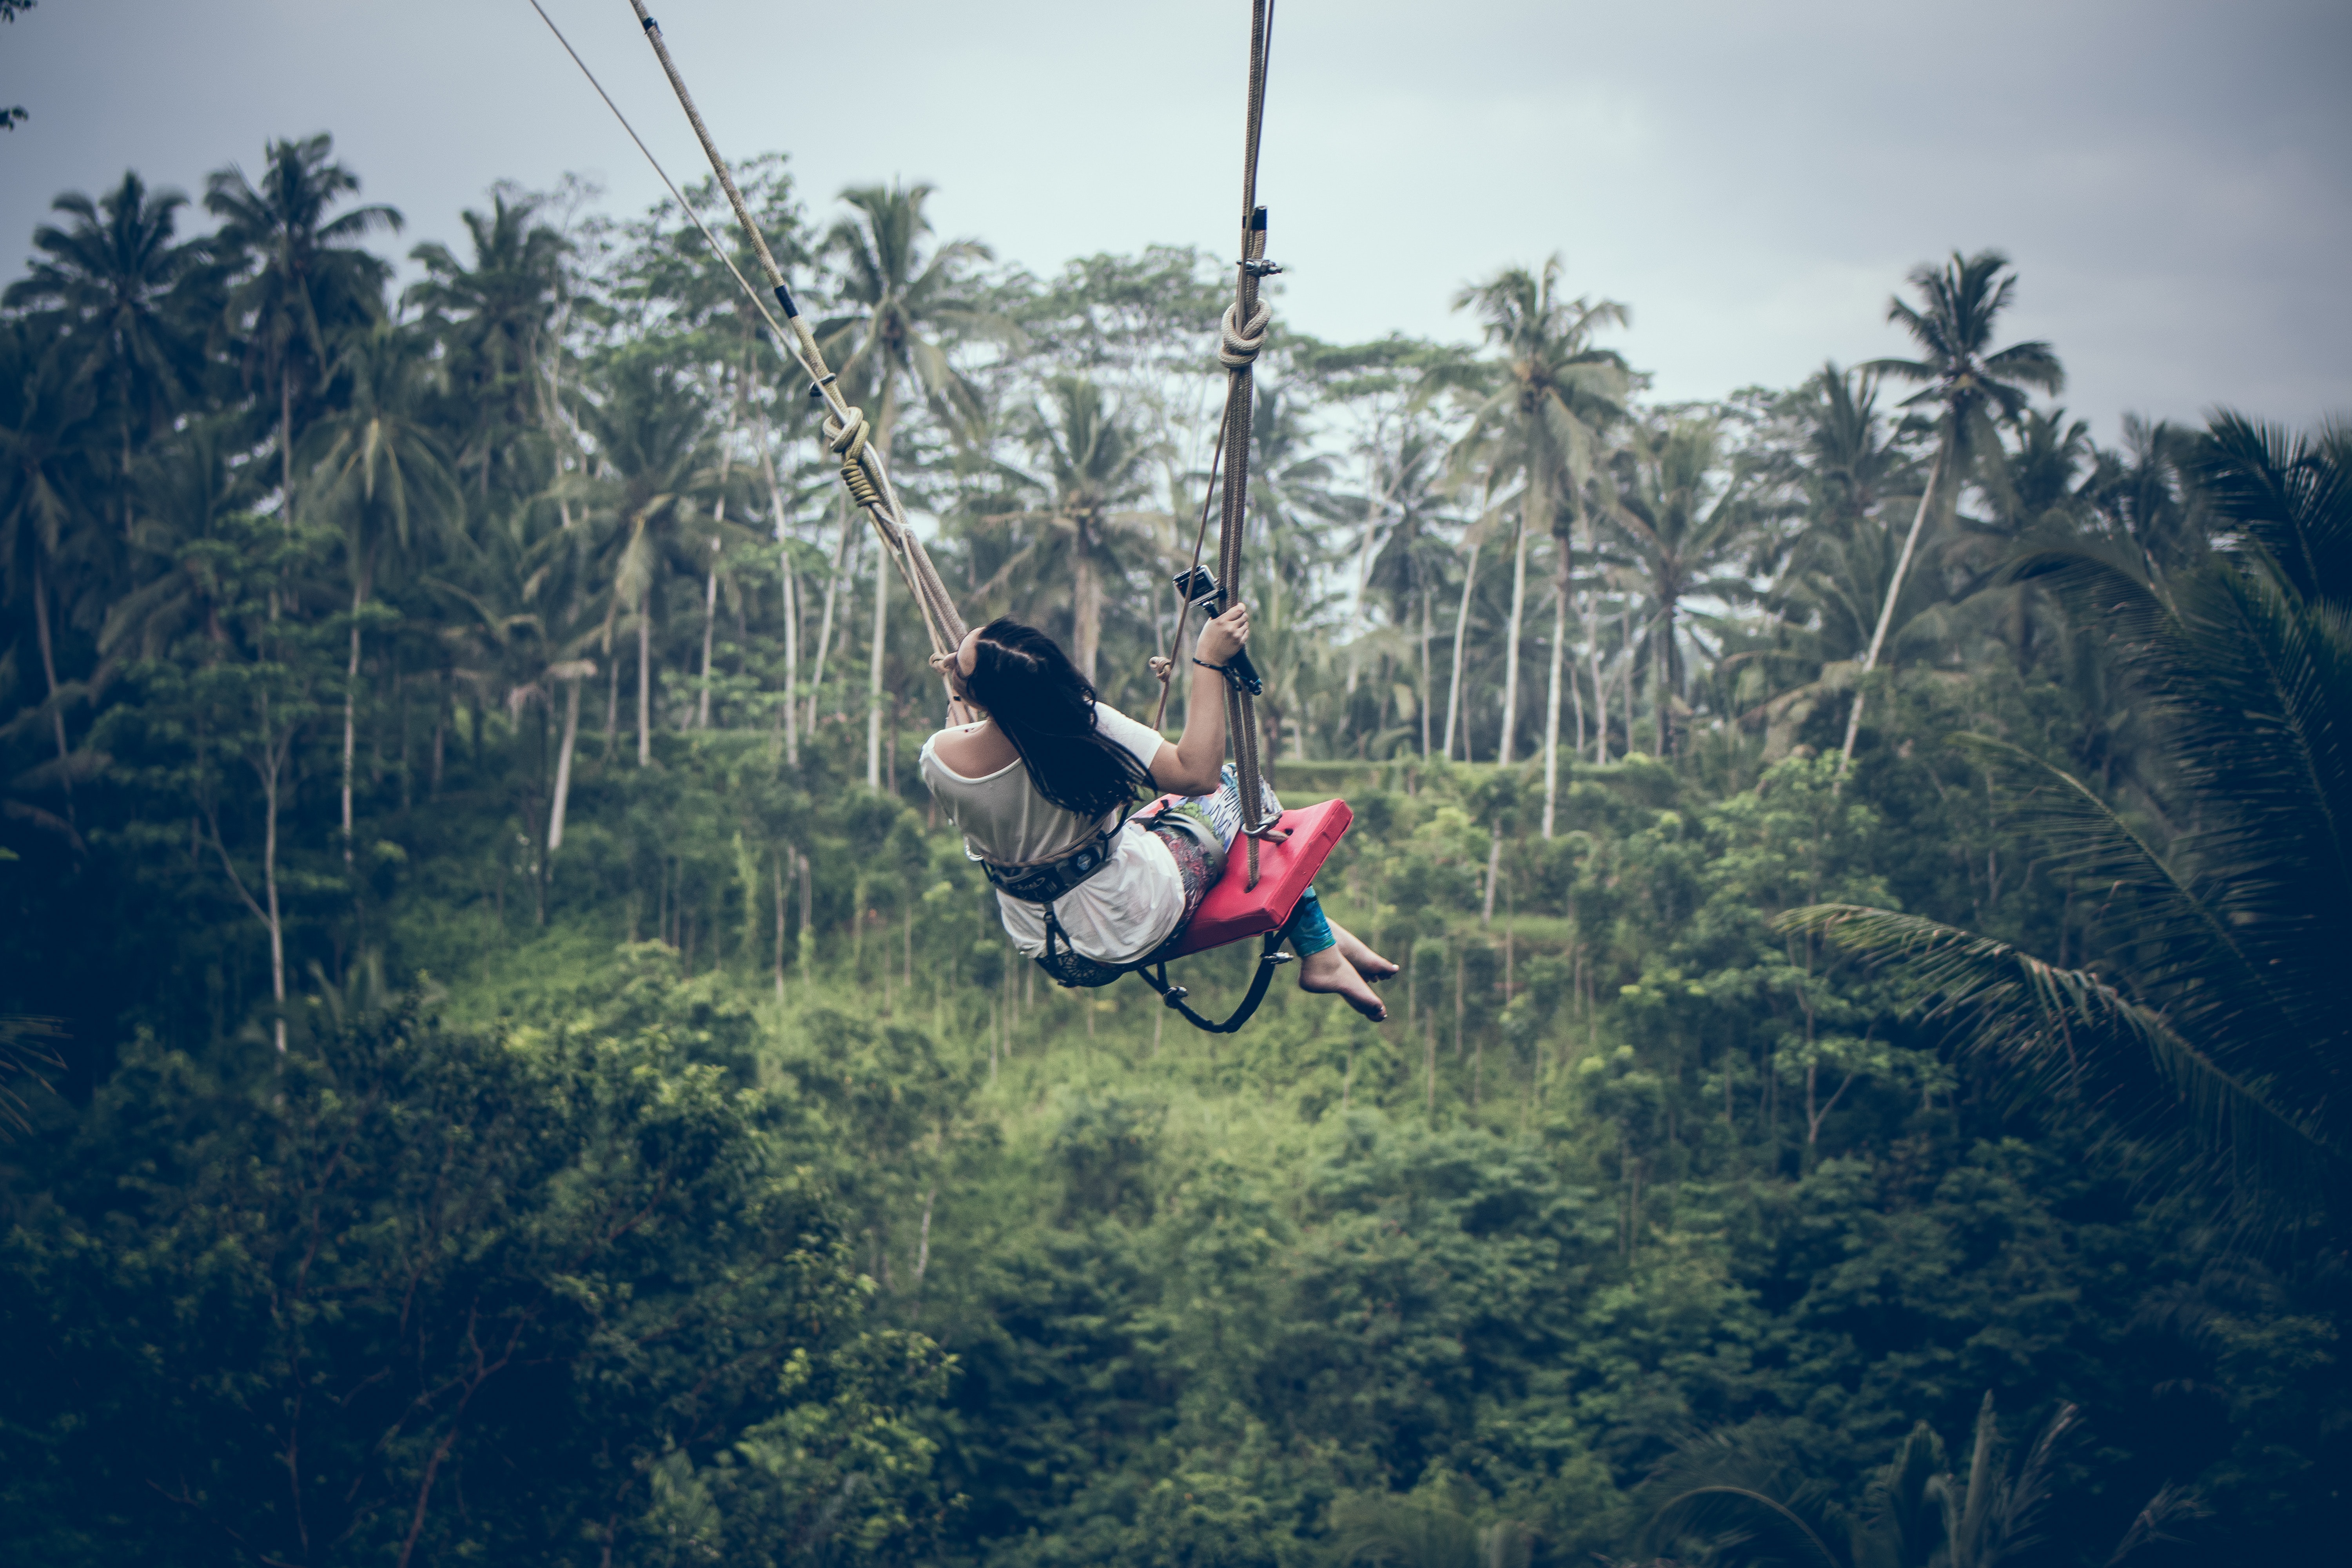
swing, extreme sport, jungle, tree, forest, rainforest, fun, hill station, organism, leisure, vacation, adventure, recreation, plant, outdoor play equipment, tourism